Kedmi Commission

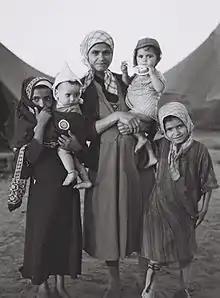
A Jewish Yemenite mother in Aden camp, during Operation Magic Carpet (Yemen).

The Kedmi Commission also known as The Cohen-Kedmi Commission was set up in 1995 during the Israel prime minister Yitzhak Rabin to investigate the missing of hundreds of Jewish infants, most of those belonging to Jews from Yemen who has migrated to the newly created State of Israel between 1948 and 1954 through the Operation Magic Carpet (Yemen).